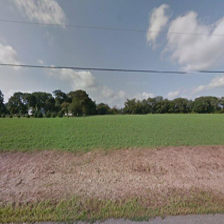
Label: streetView